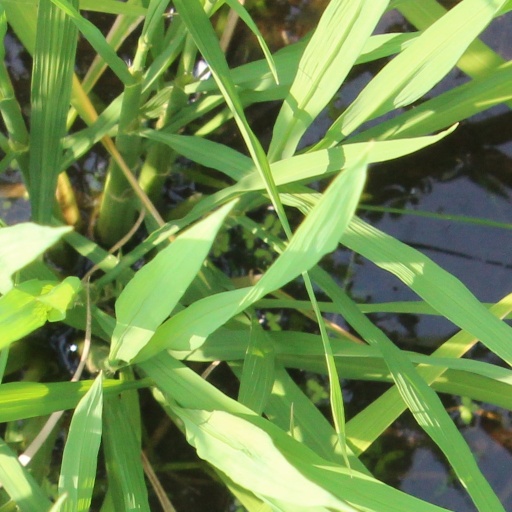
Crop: rice